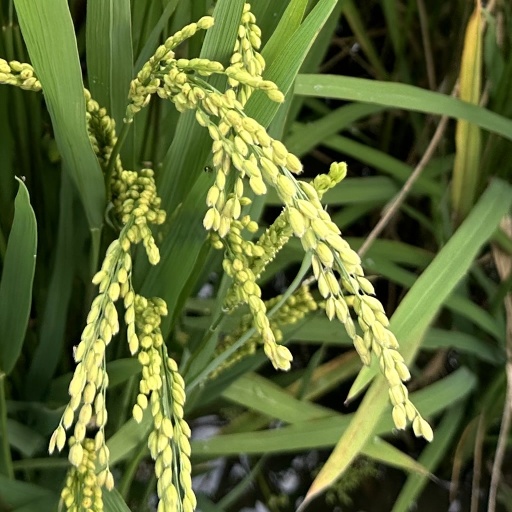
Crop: rice